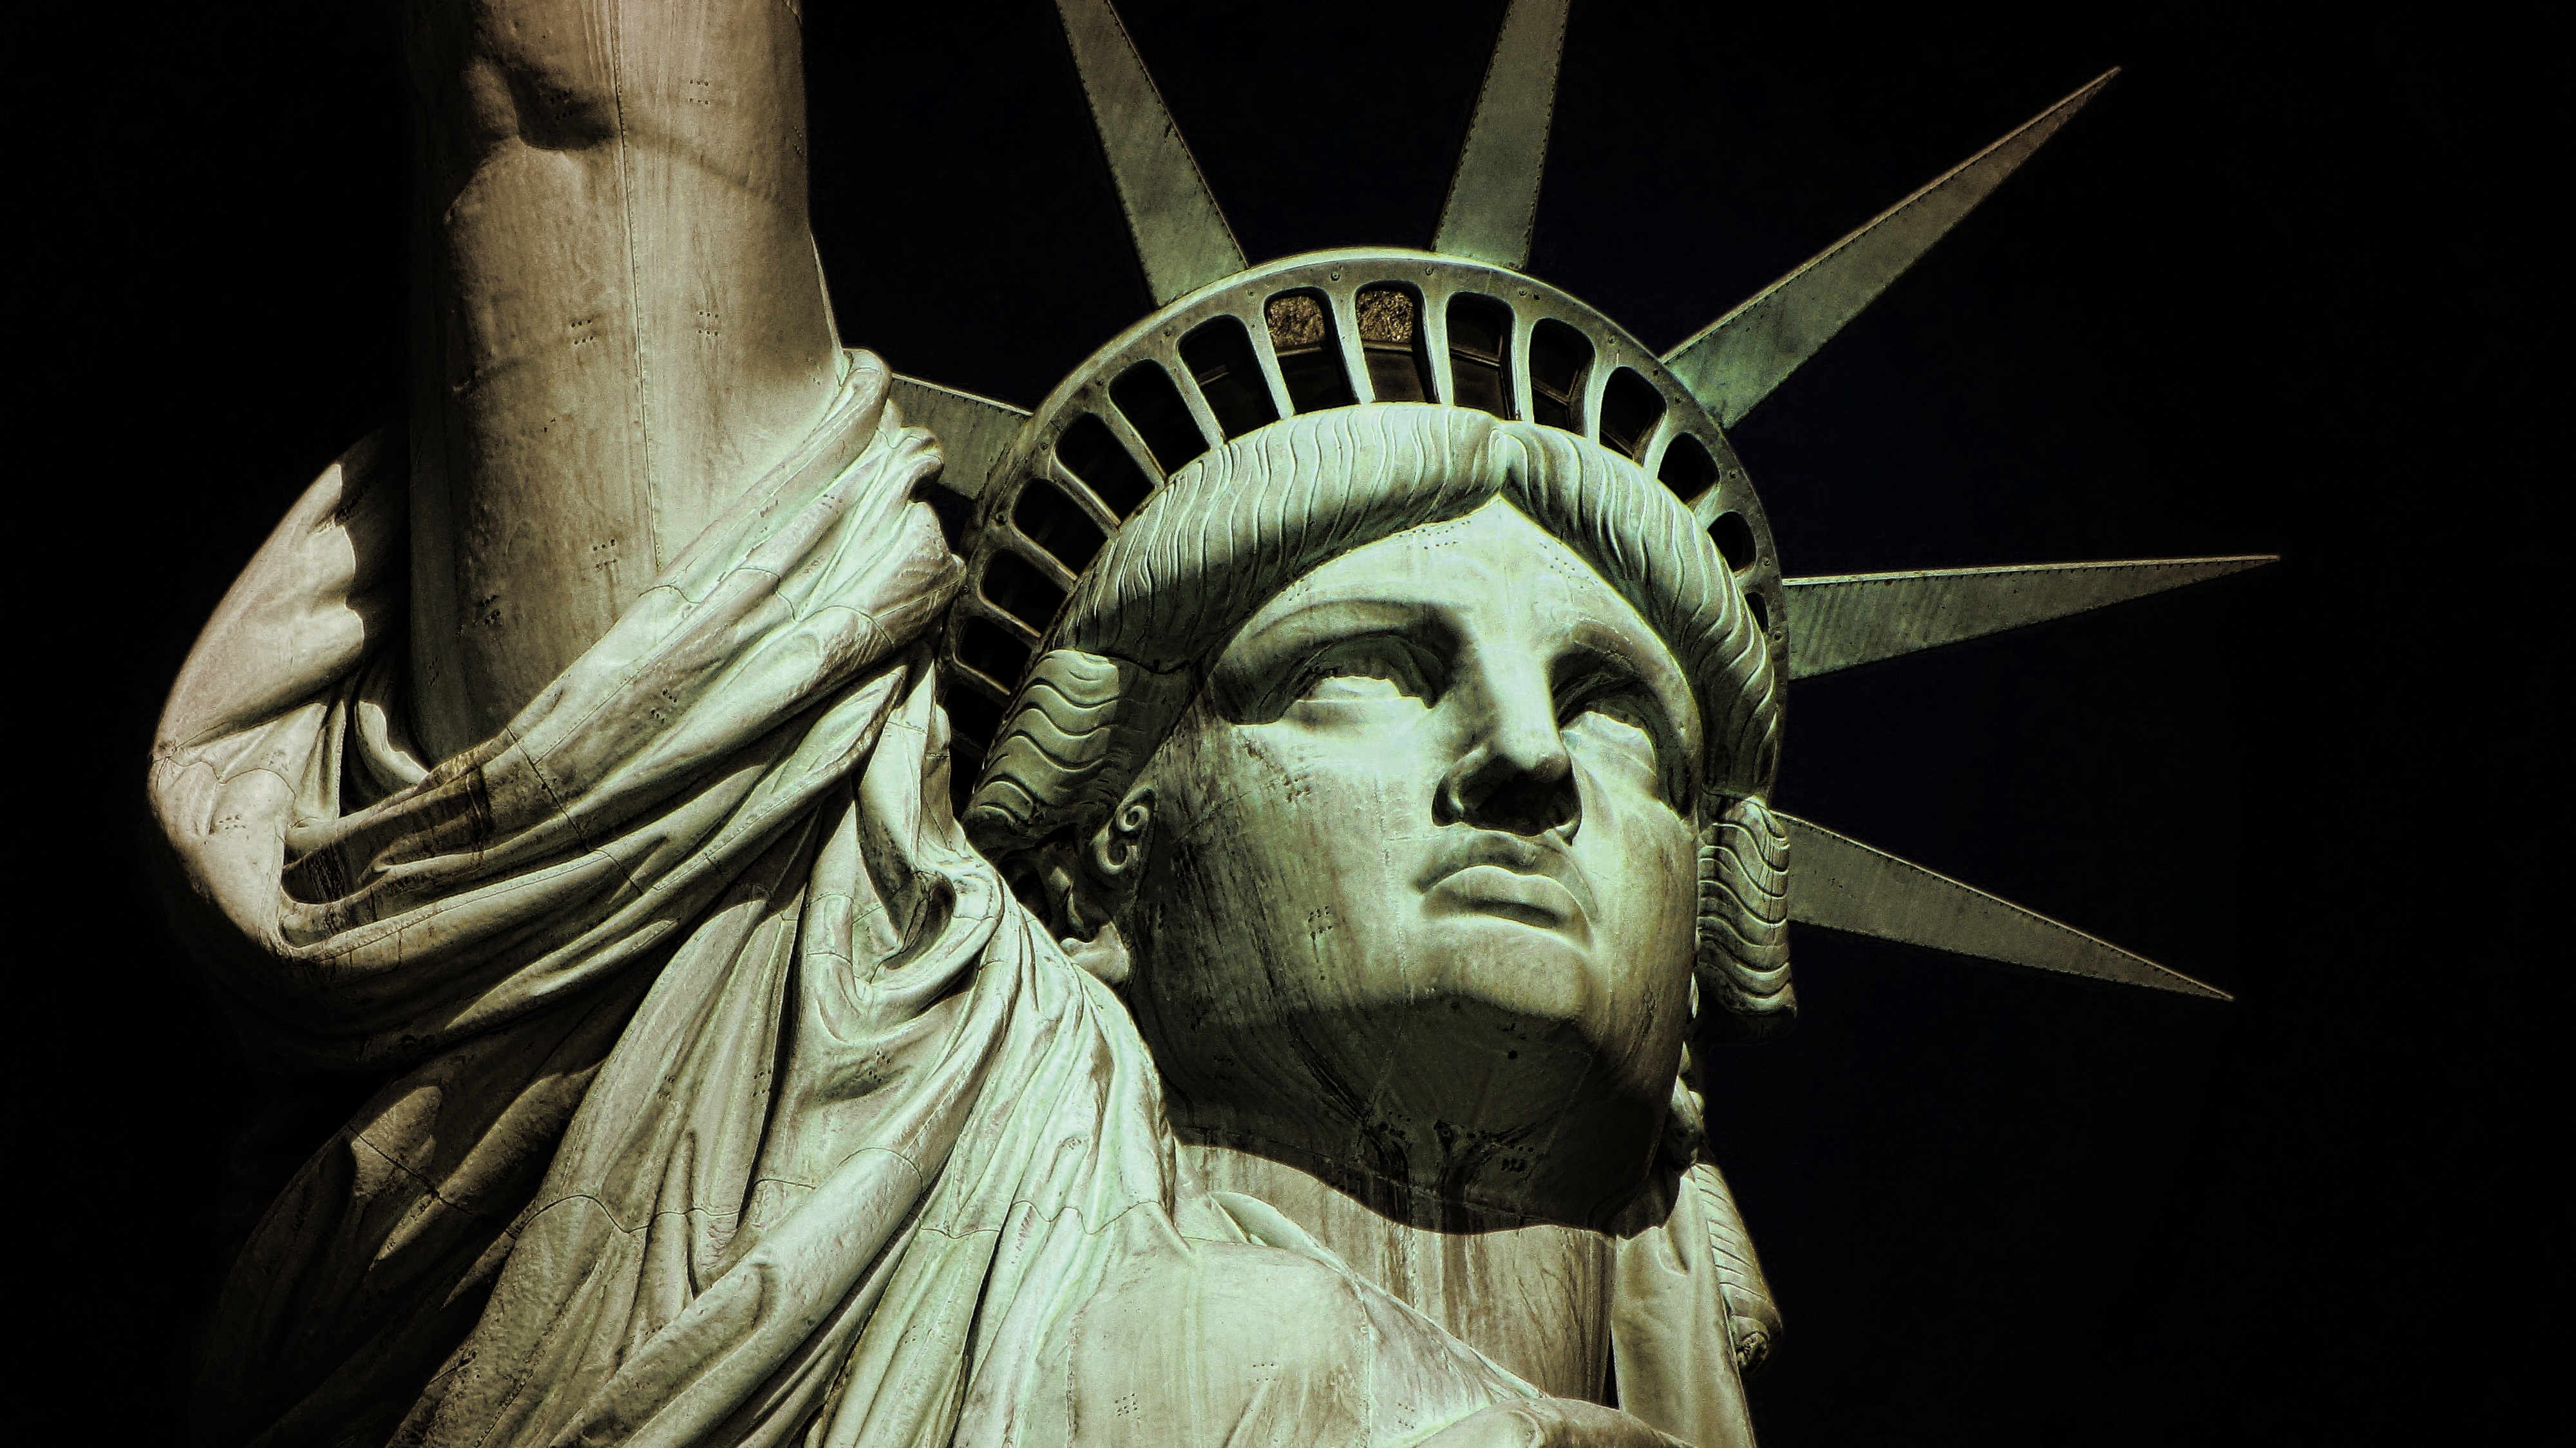
new york, monument, statue, statue of liberty, symbol, usa, america, religion, darkness, freedom, majestic, patriotism, united states, sculpture, art, temple, beauty, carving, patriotic, mythology, big apple, symbolic, ancient history, lady liberty